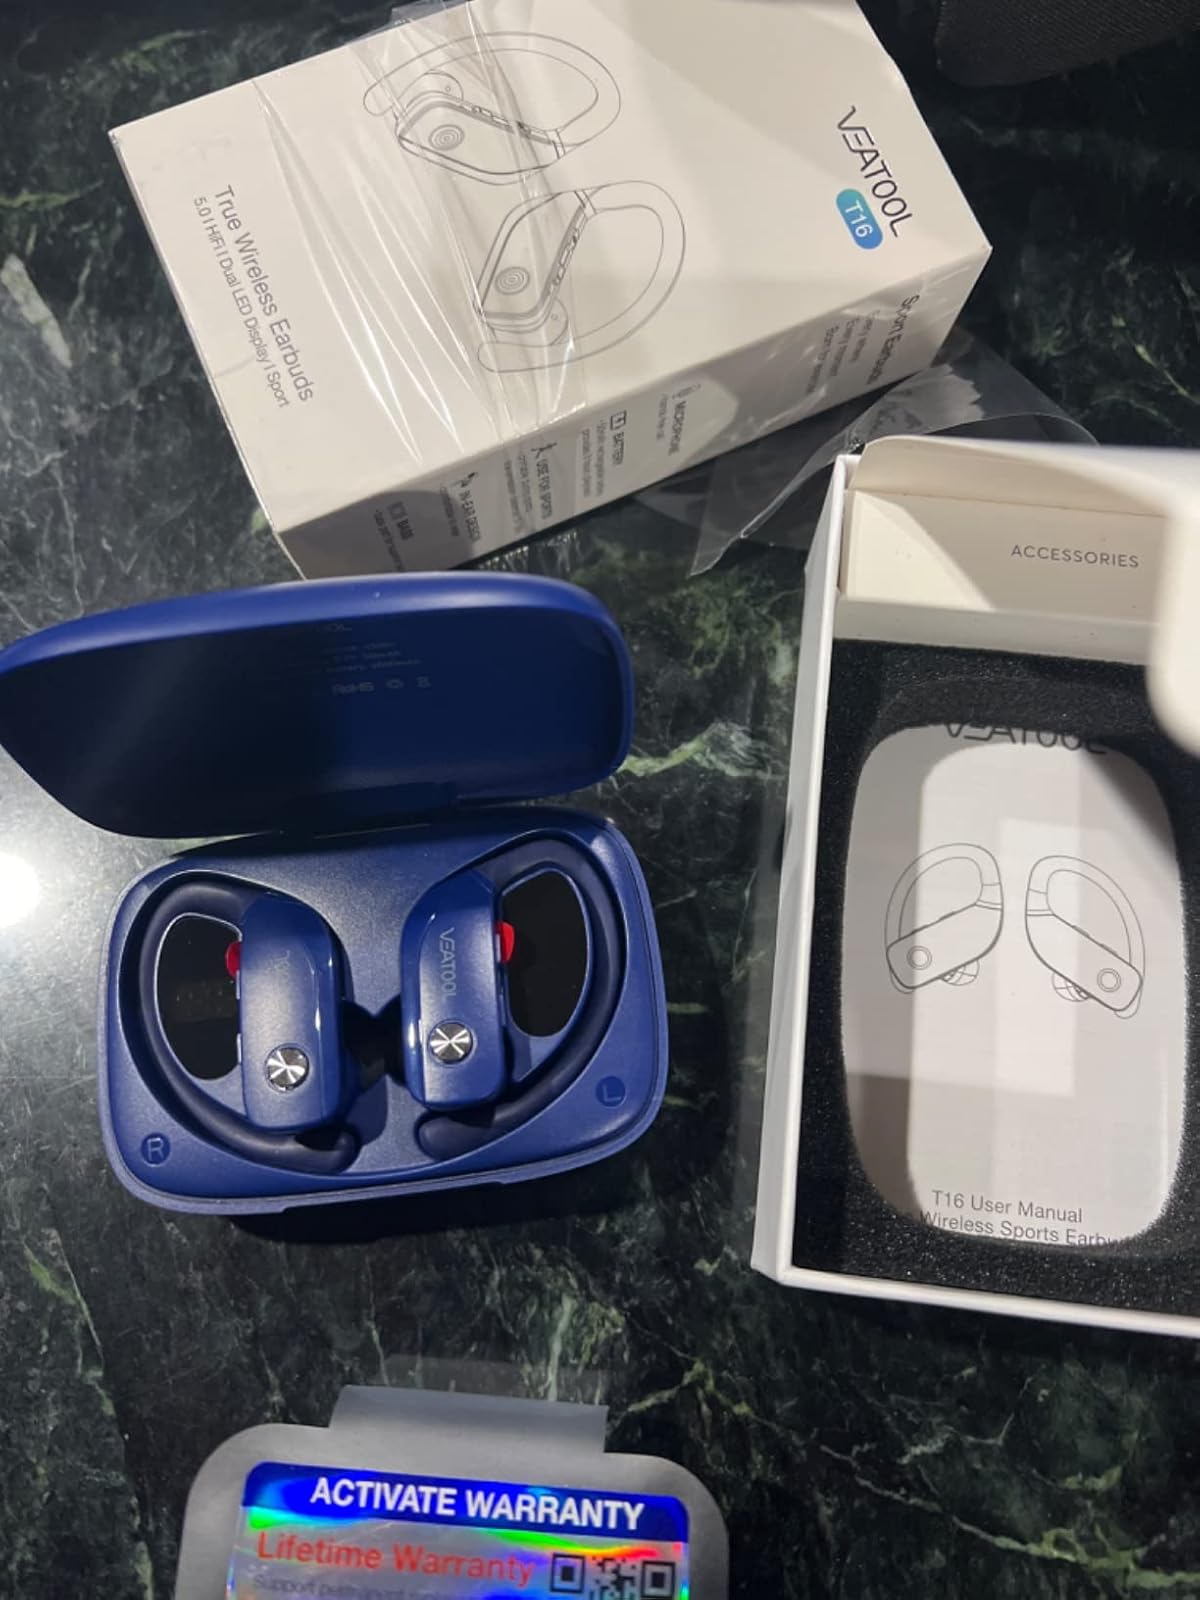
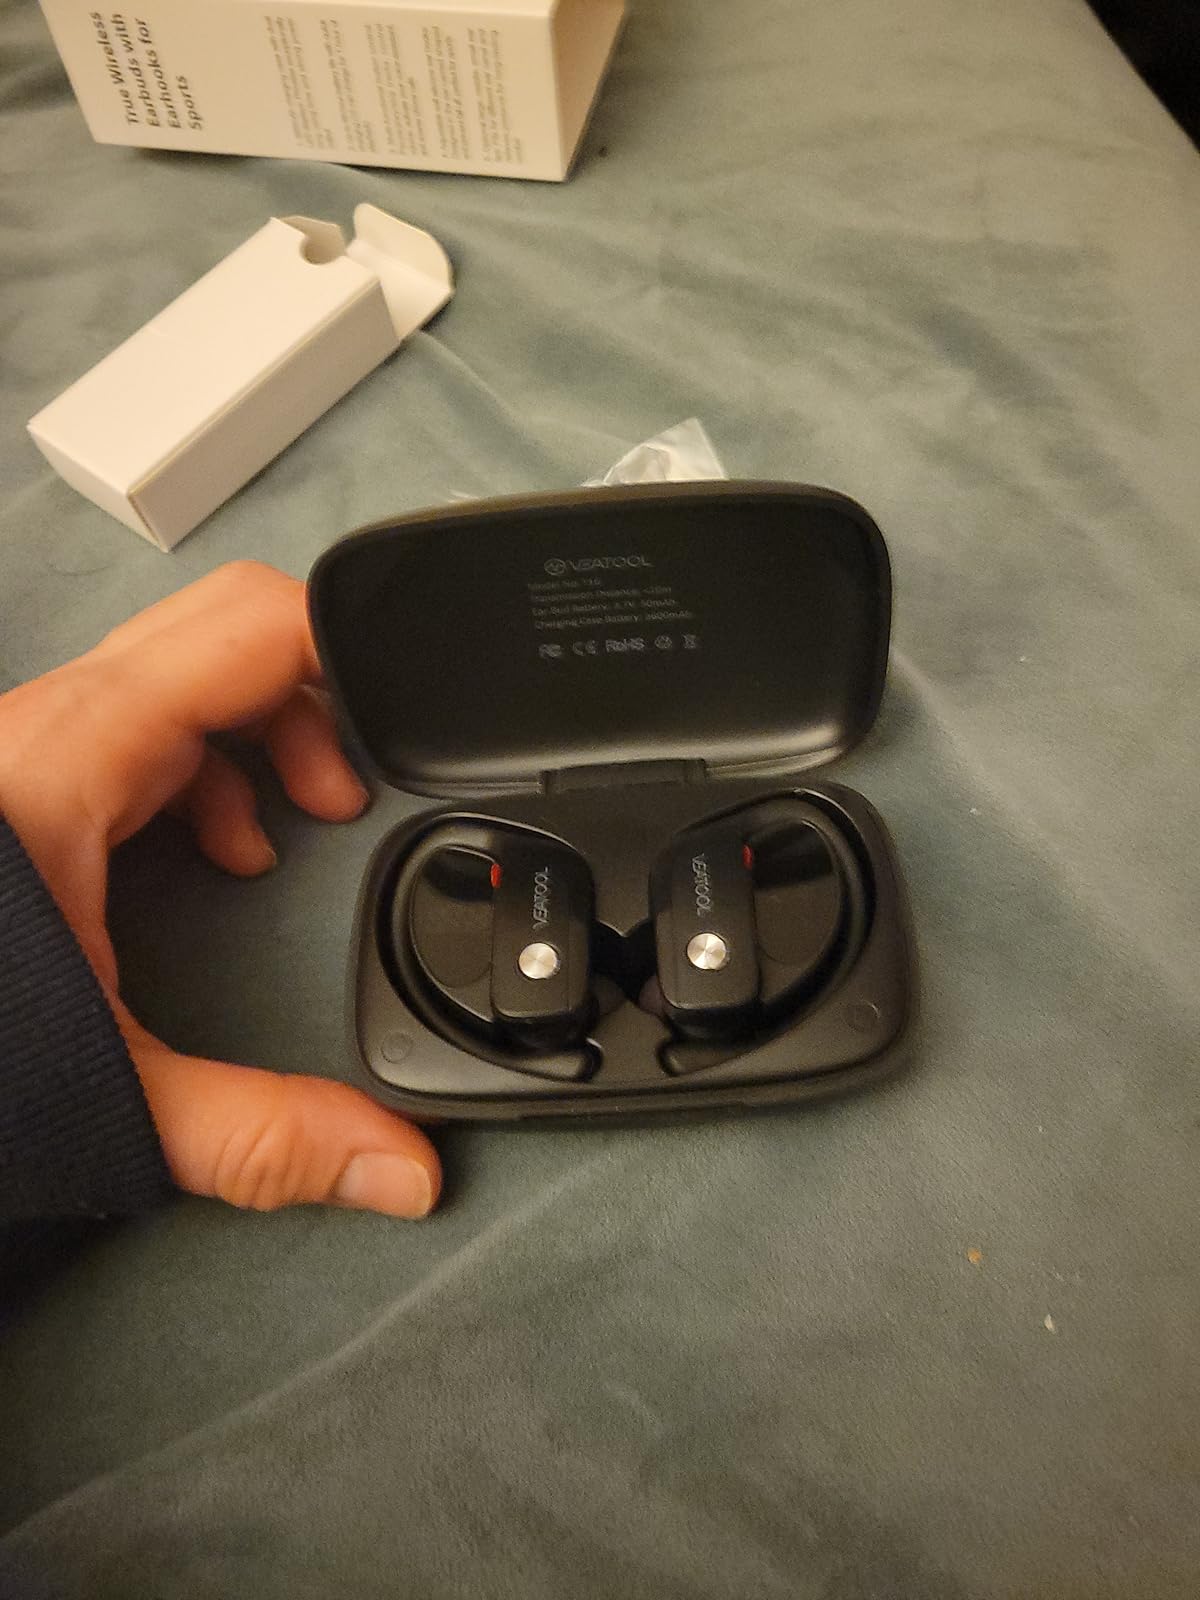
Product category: earbuds
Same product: no